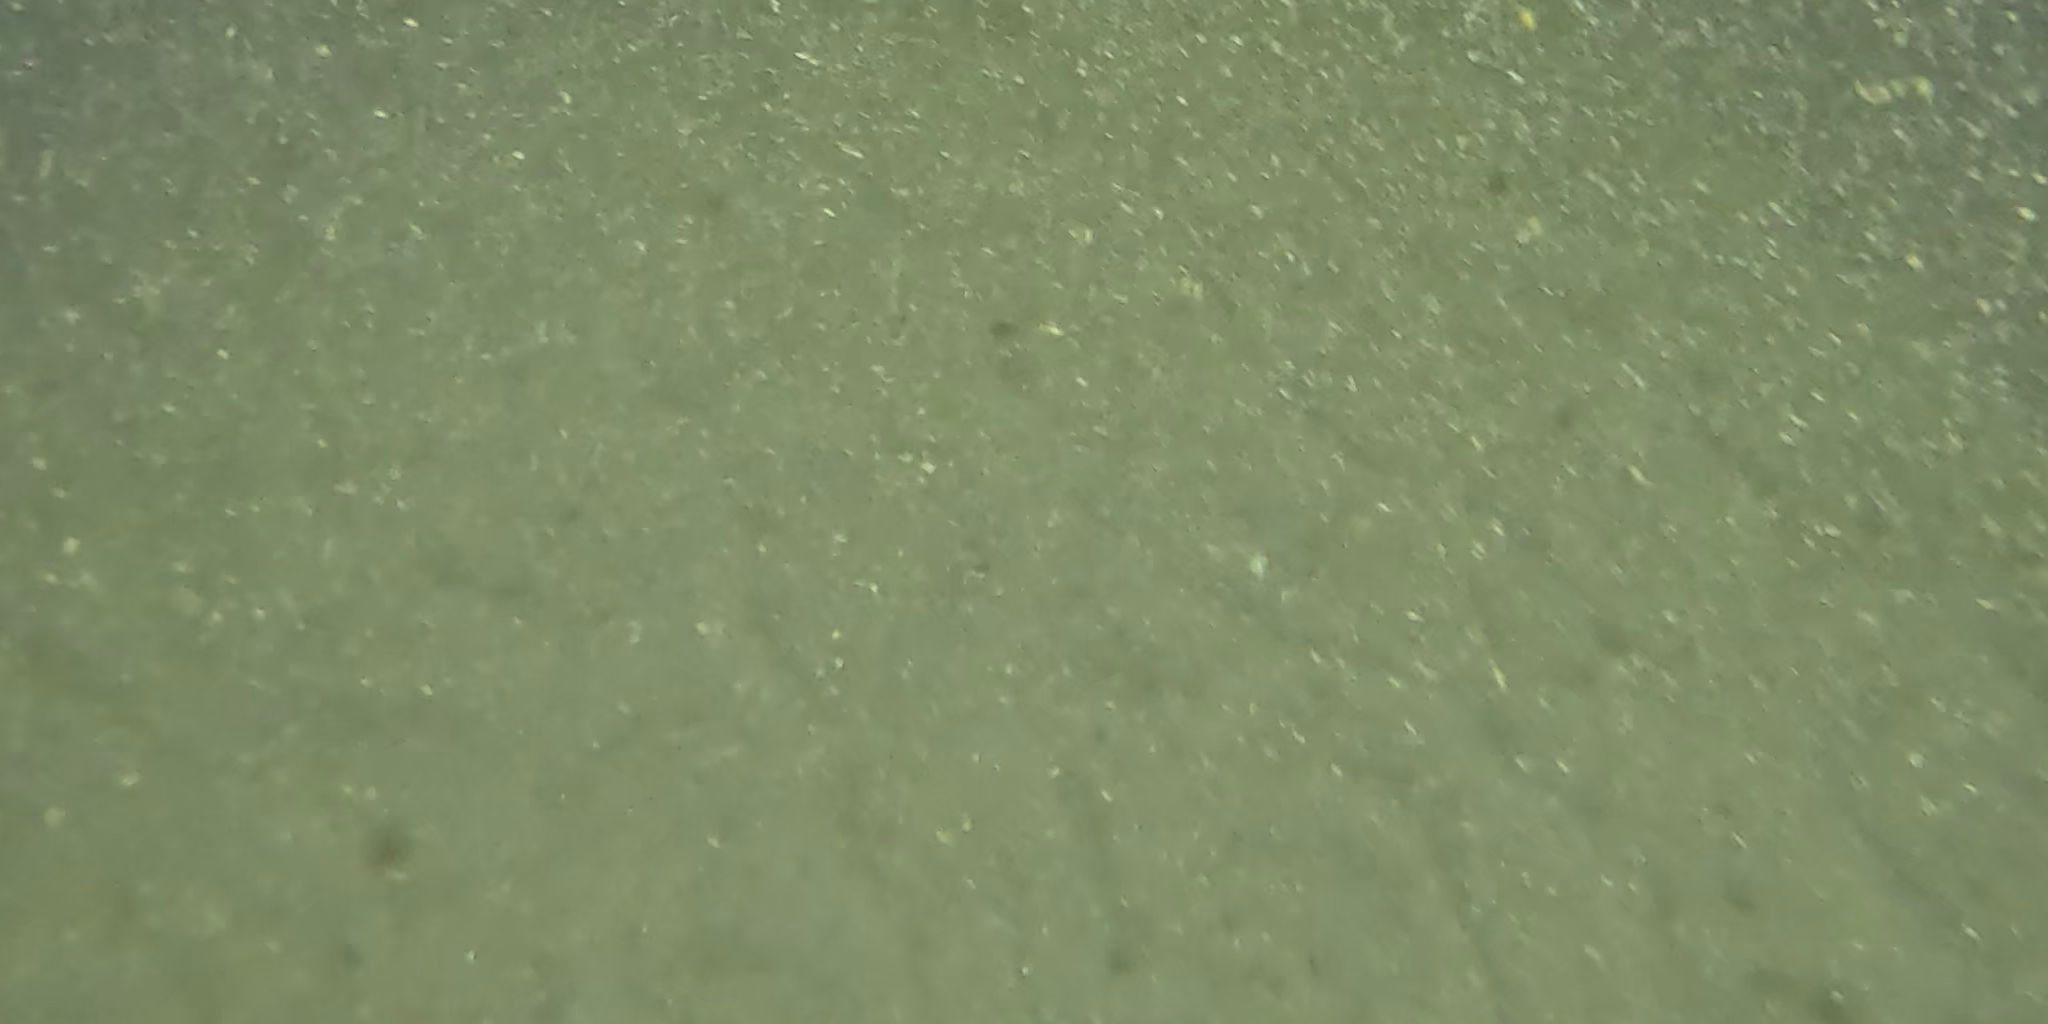
Seabed habitat: sand